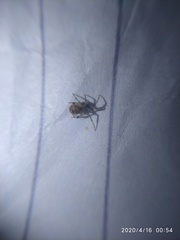
Species: Parasteatoda_tepidariorum